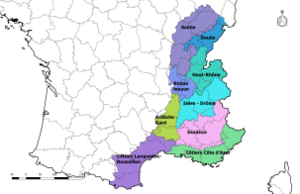
Carte de la circonscription de bassin Rhône-Méditerranée en France, avec les sous-bassins qui la composent.
Le bassin Rhône-Méditerranée est une circonscription administrative de bassin française, territoire de compétence des « instances de bassin » regroupant le comité de bassin Rhône-Méditerranée et l'agence de l'eau Rhône-Méditerranée-Corse, chargés de gérer l'eau à l'échelle de ce bassin. Les limites territoriales de la circonscription sont les limites des communes qui la composent.